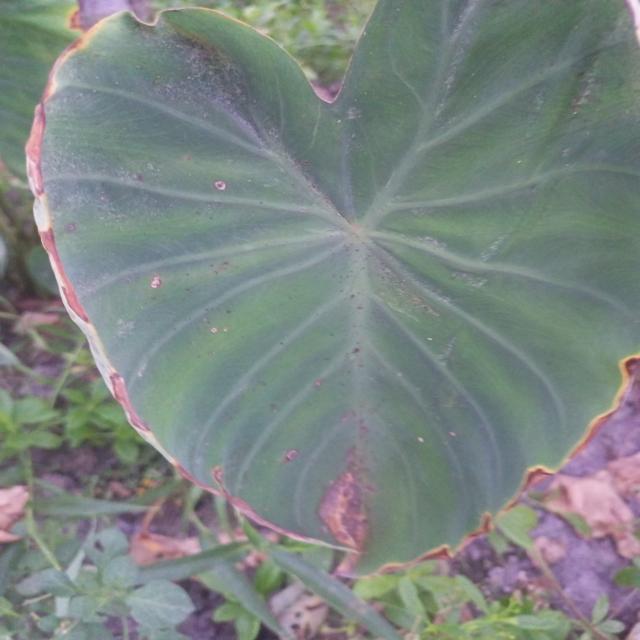
Label: Mid_Blight